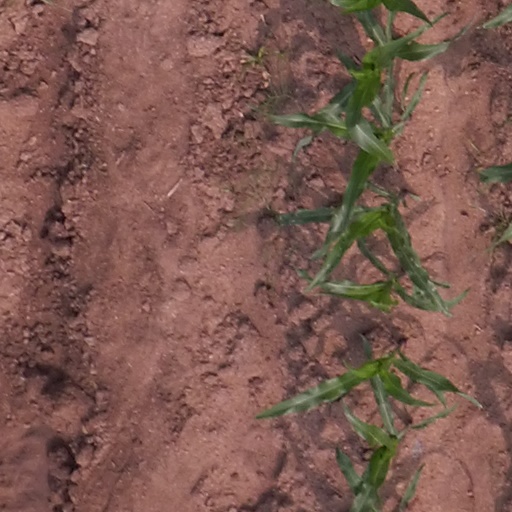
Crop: maize; corn